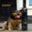
Label: dog